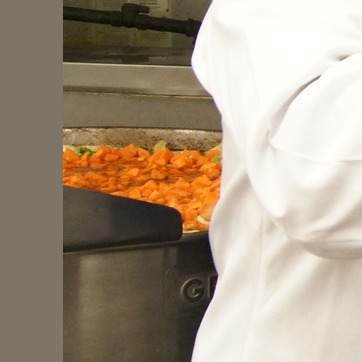
Material: food